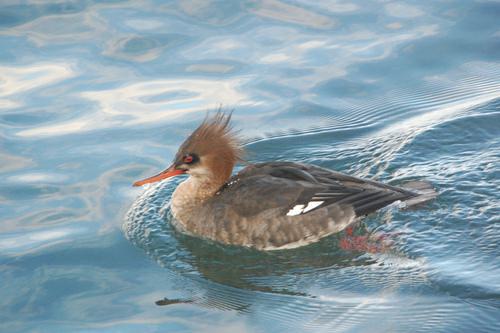
A photo of a red breasted merganser